Jingdezhen North railway station

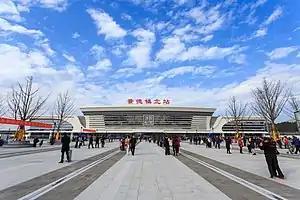

Jingdezhen North railway station is a railway station in Zhushan District, Jingdezhen, Jiangxi, China. It is an intermediate stop on the Jiujiang–Quzhou railway. It opened on 28 December 2017.